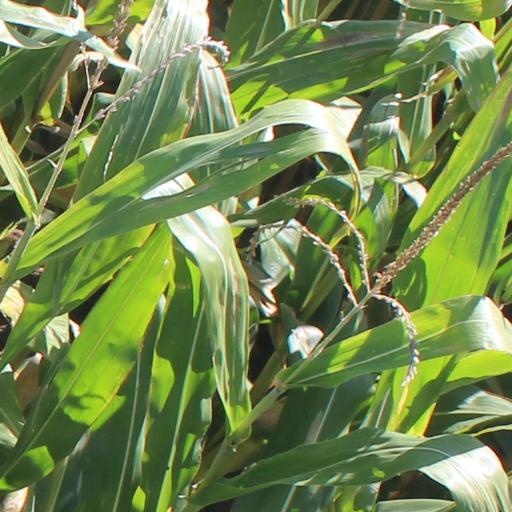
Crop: maize; corn